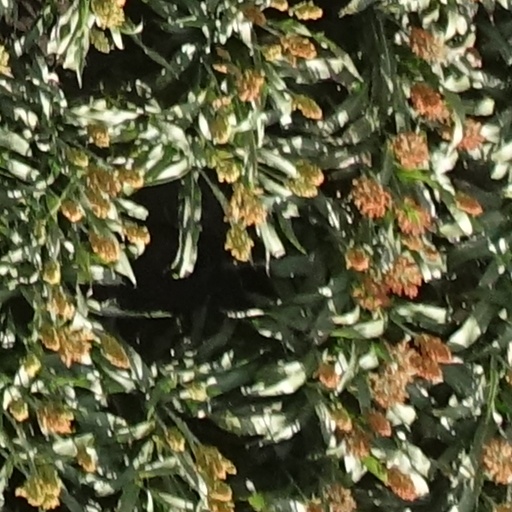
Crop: sorghum